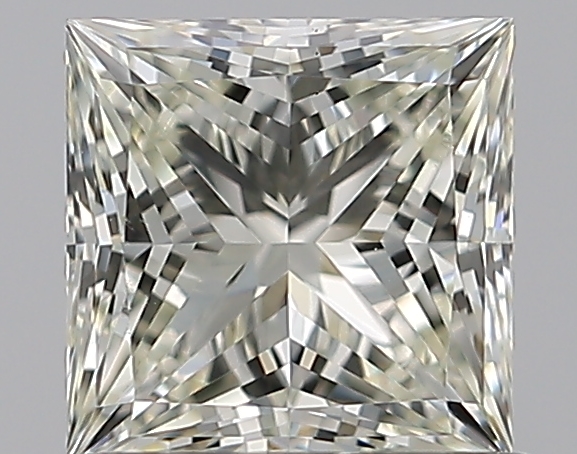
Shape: princess
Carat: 0.8
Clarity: VS1
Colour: L
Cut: EX
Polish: EX
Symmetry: VG
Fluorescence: N
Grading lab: GIA
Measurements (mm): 5.16 x 5.15 x 3.49